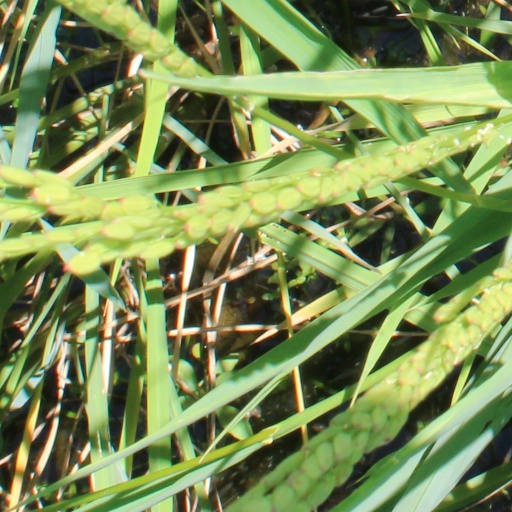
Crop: rice